Max Leibowitz

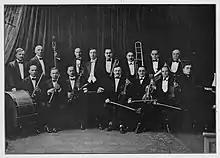
Max Leibowitz klezmer orchestra circa 1921

He was a contemporary of other Romanian-born klezmer bandleaders and recording artists in the New York City area that included Abe Schwartz, Joseph Moskowitz, Abe Katzman, and Milu Lemisch (in Philadelphia). He is listed as composer of some Yiddish songs recorded in the early twentieth century, such as "Der yold is mich mekone" ("The fool envies me.") and "Es iz shoin farfallen". Irene Heskes, compiler of Yiddish popular music listings, lists Leibowitz as part of a large cohort of "Jewish bandsmen" such as Naftule Brandwein, Dave Tarras, Harry Kandel and others who "fashioned unique qualities for the Jewish dance tunes in America" during that era. There was often tough competition between these bandleaders; in 1923 Leibowitz sued Naftule Brandwein for allegedly plagiarizing a klezmer tune he had already copyrighted. The case ended up being dismissed because Leibowitz had still been a Romanian citizen when he had copyrighted the work, which gave him less protection than an American citizen would have had. After that lawsuit, the two men must have reconciled, because they continued to work together. In 1926 Leibowitz and his son Isidore opened a short-lived Romanian restaurant in Newark, New Jersey, and soon recruited Brandwein as a regular guest.